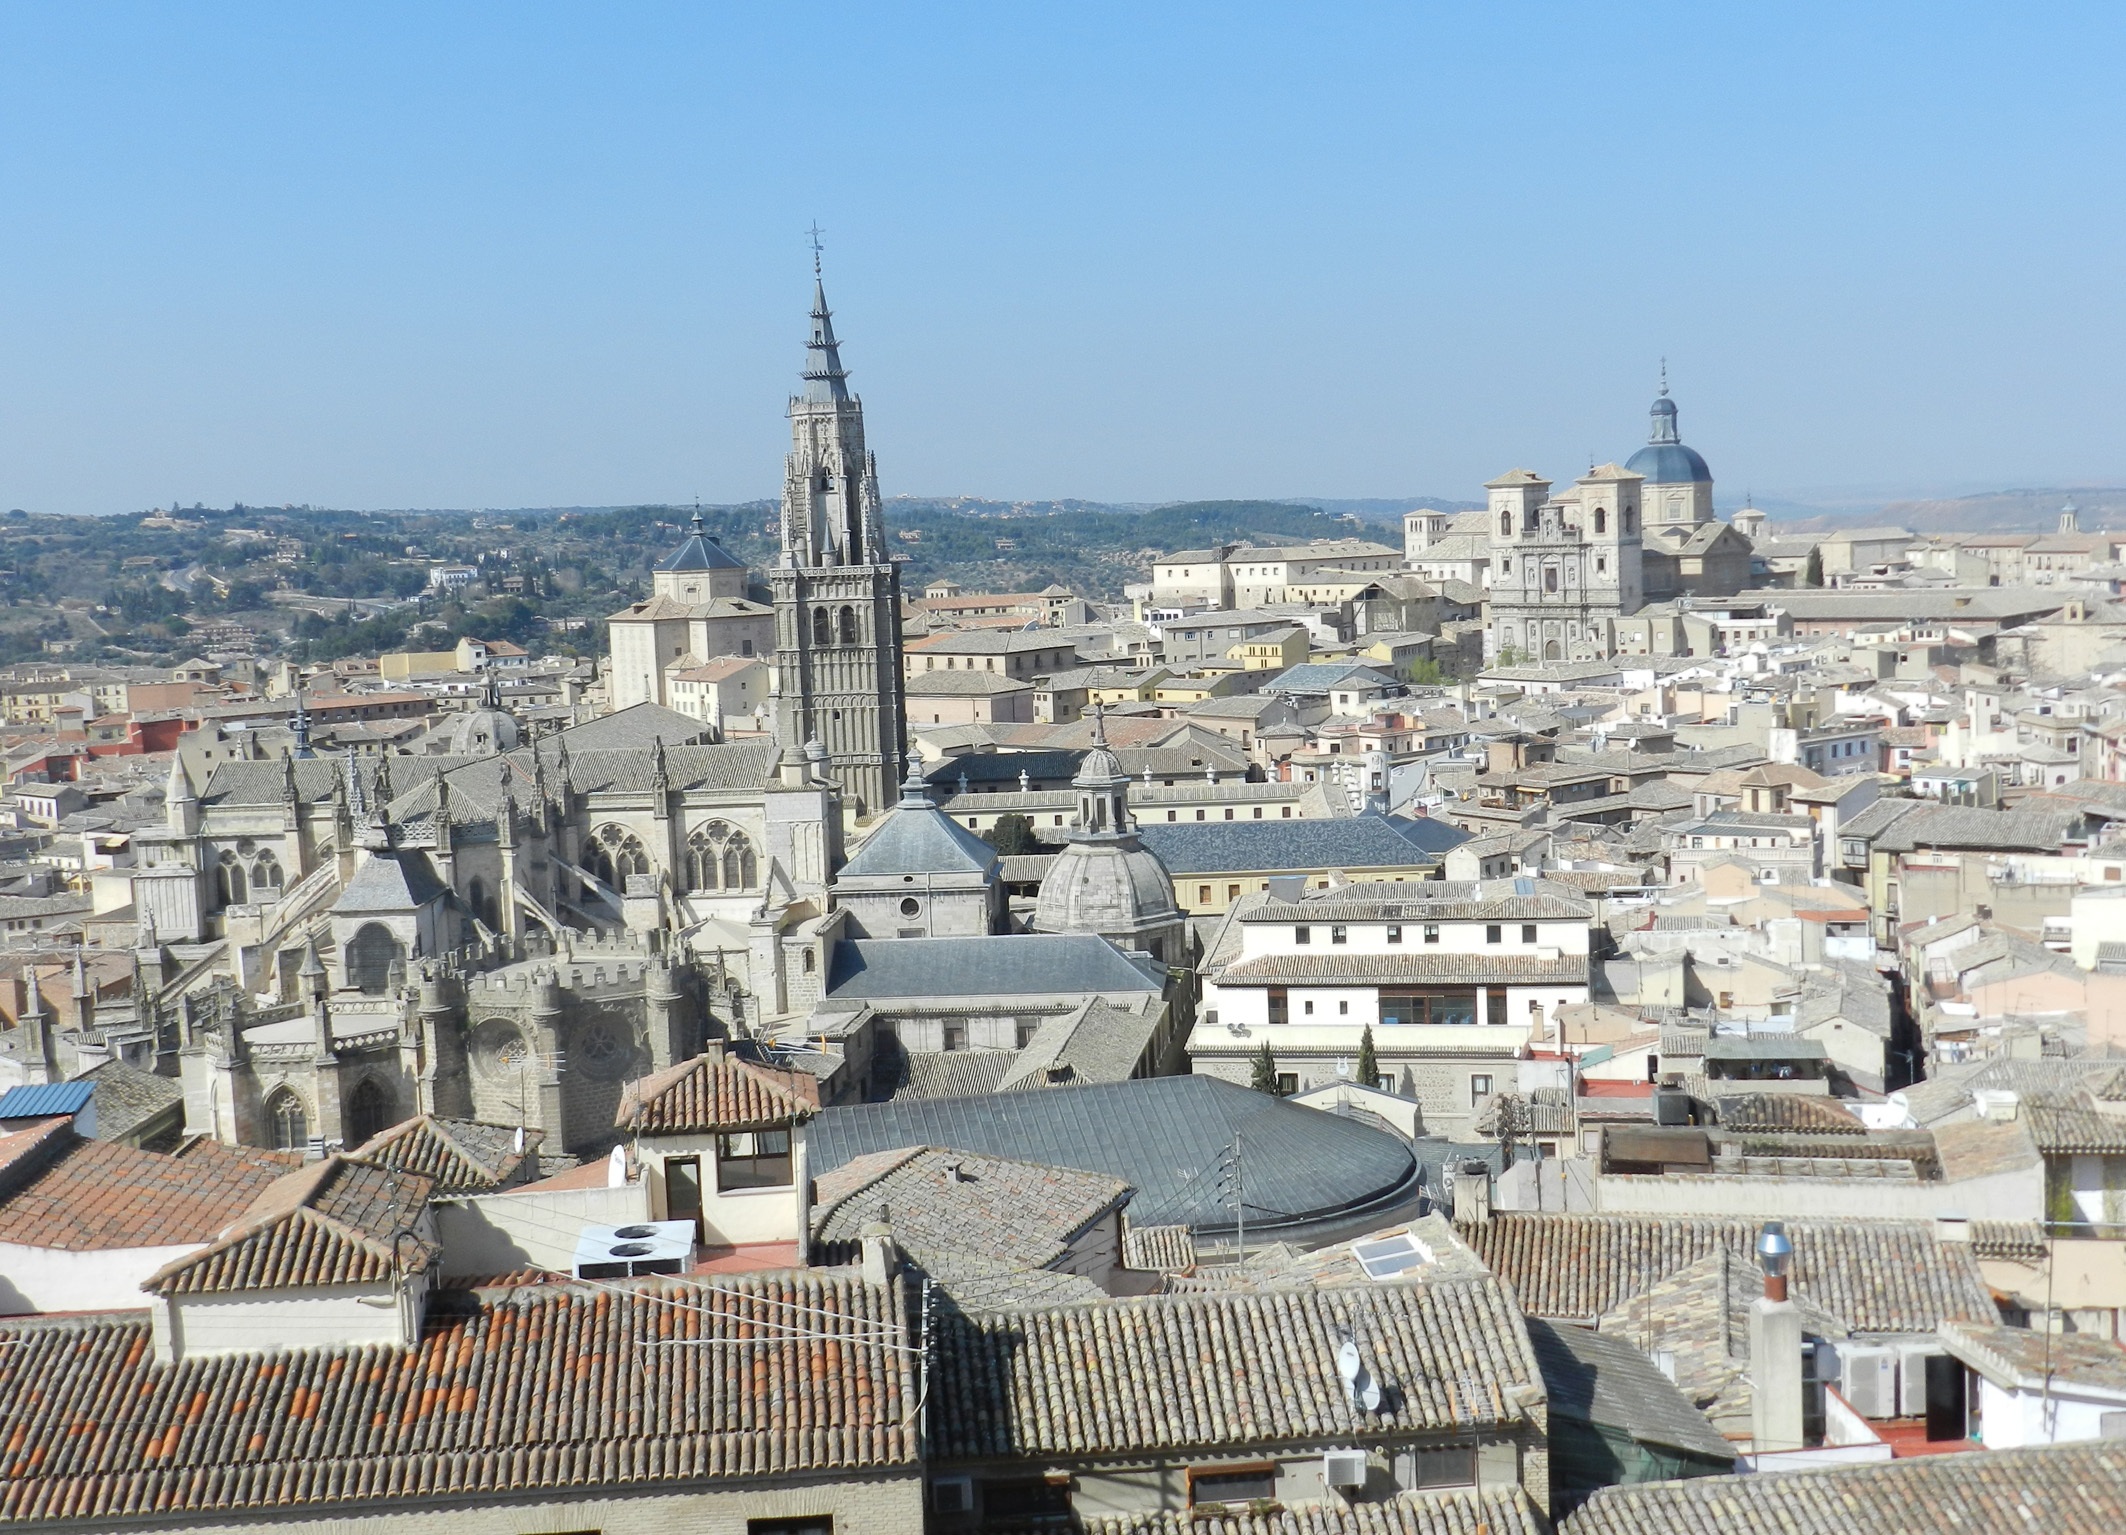
skyline, town, city, cityscape, panorama, tourist, plaza, landmark, cathedral, tourism, place of worship, spain, town square, toledo, tours, human settlement